Jerry Kent House

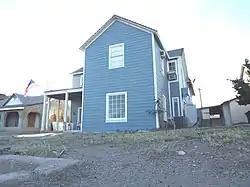
The house in 2018

The Jerry Kent House is a historic house in Yuma, Arizona. It was built in 1905 for Jennie Kent, a schoolteacher. It was purchased by J. P. Yemen, a dentist, in 1920. The house was designed in the Classical Revival architectural style. It has been listed on the National Register of Historic Places since December 7, 1982.